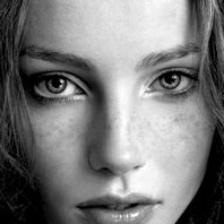
Label: faces